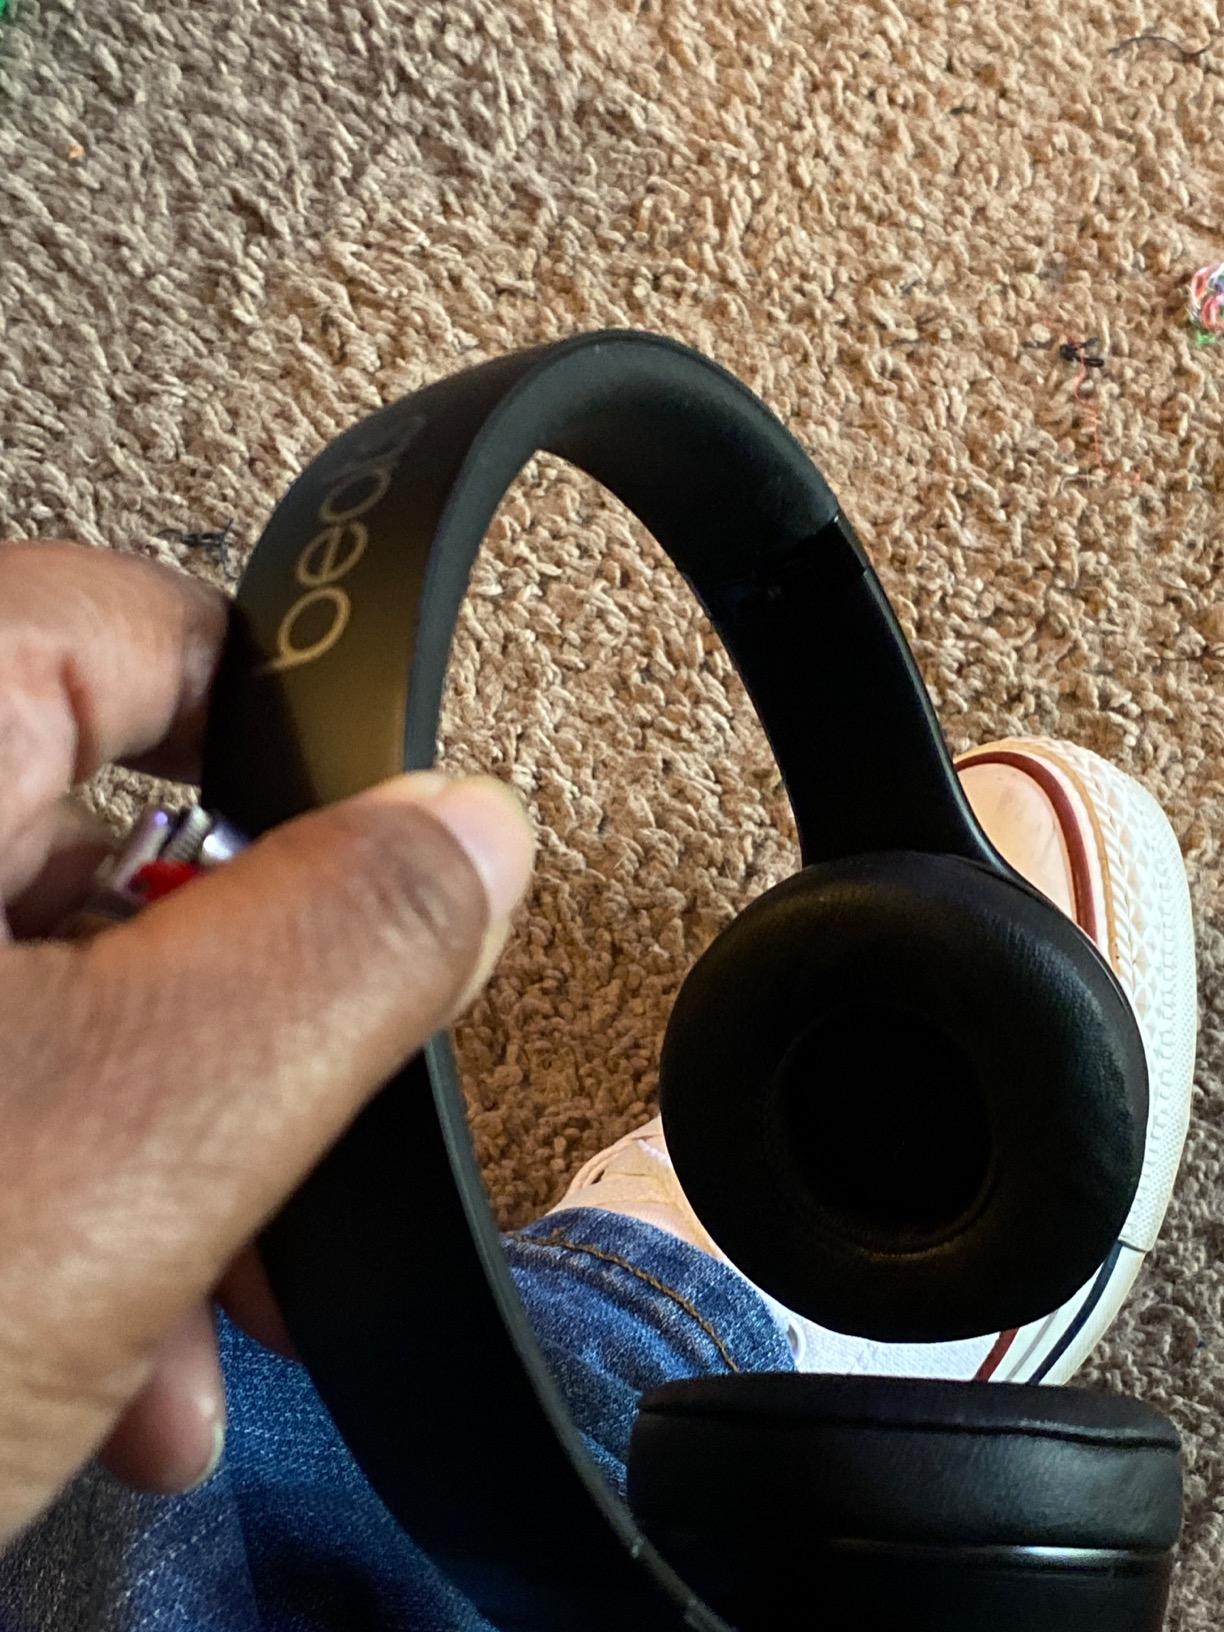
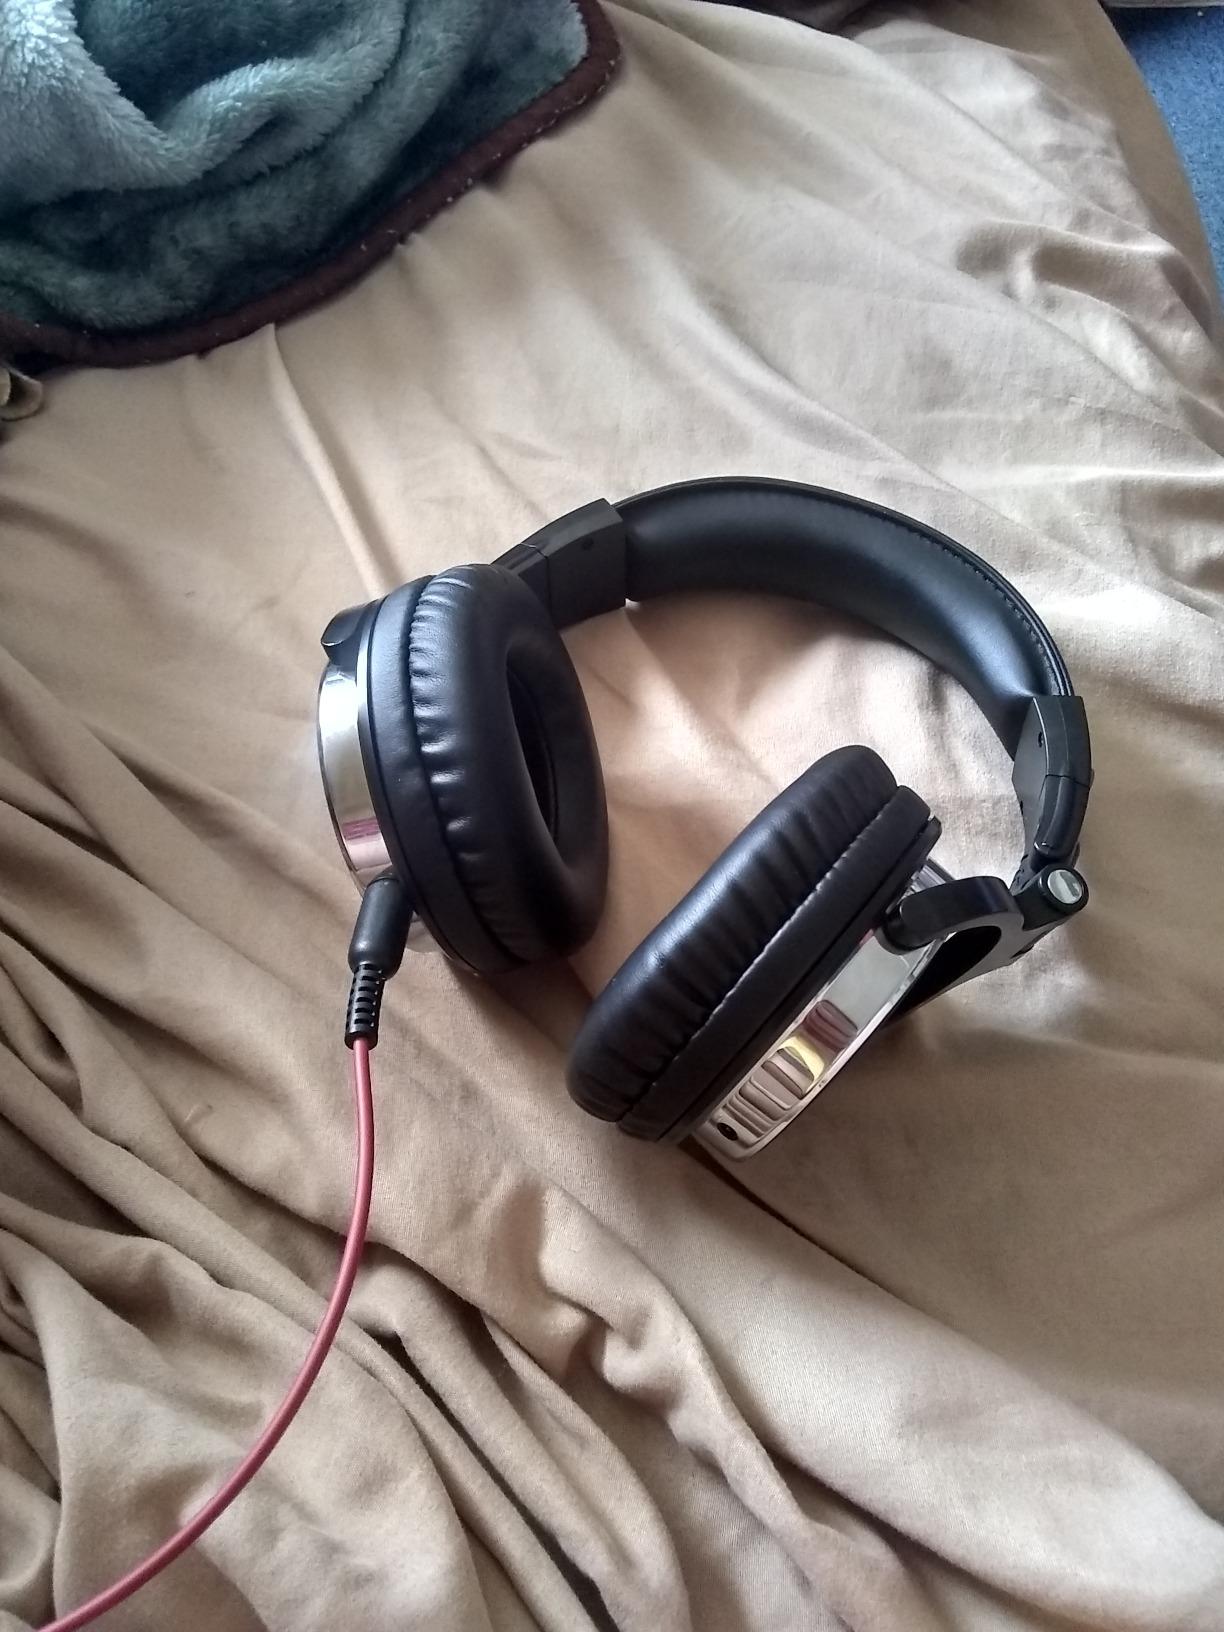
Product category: headphones
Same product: no